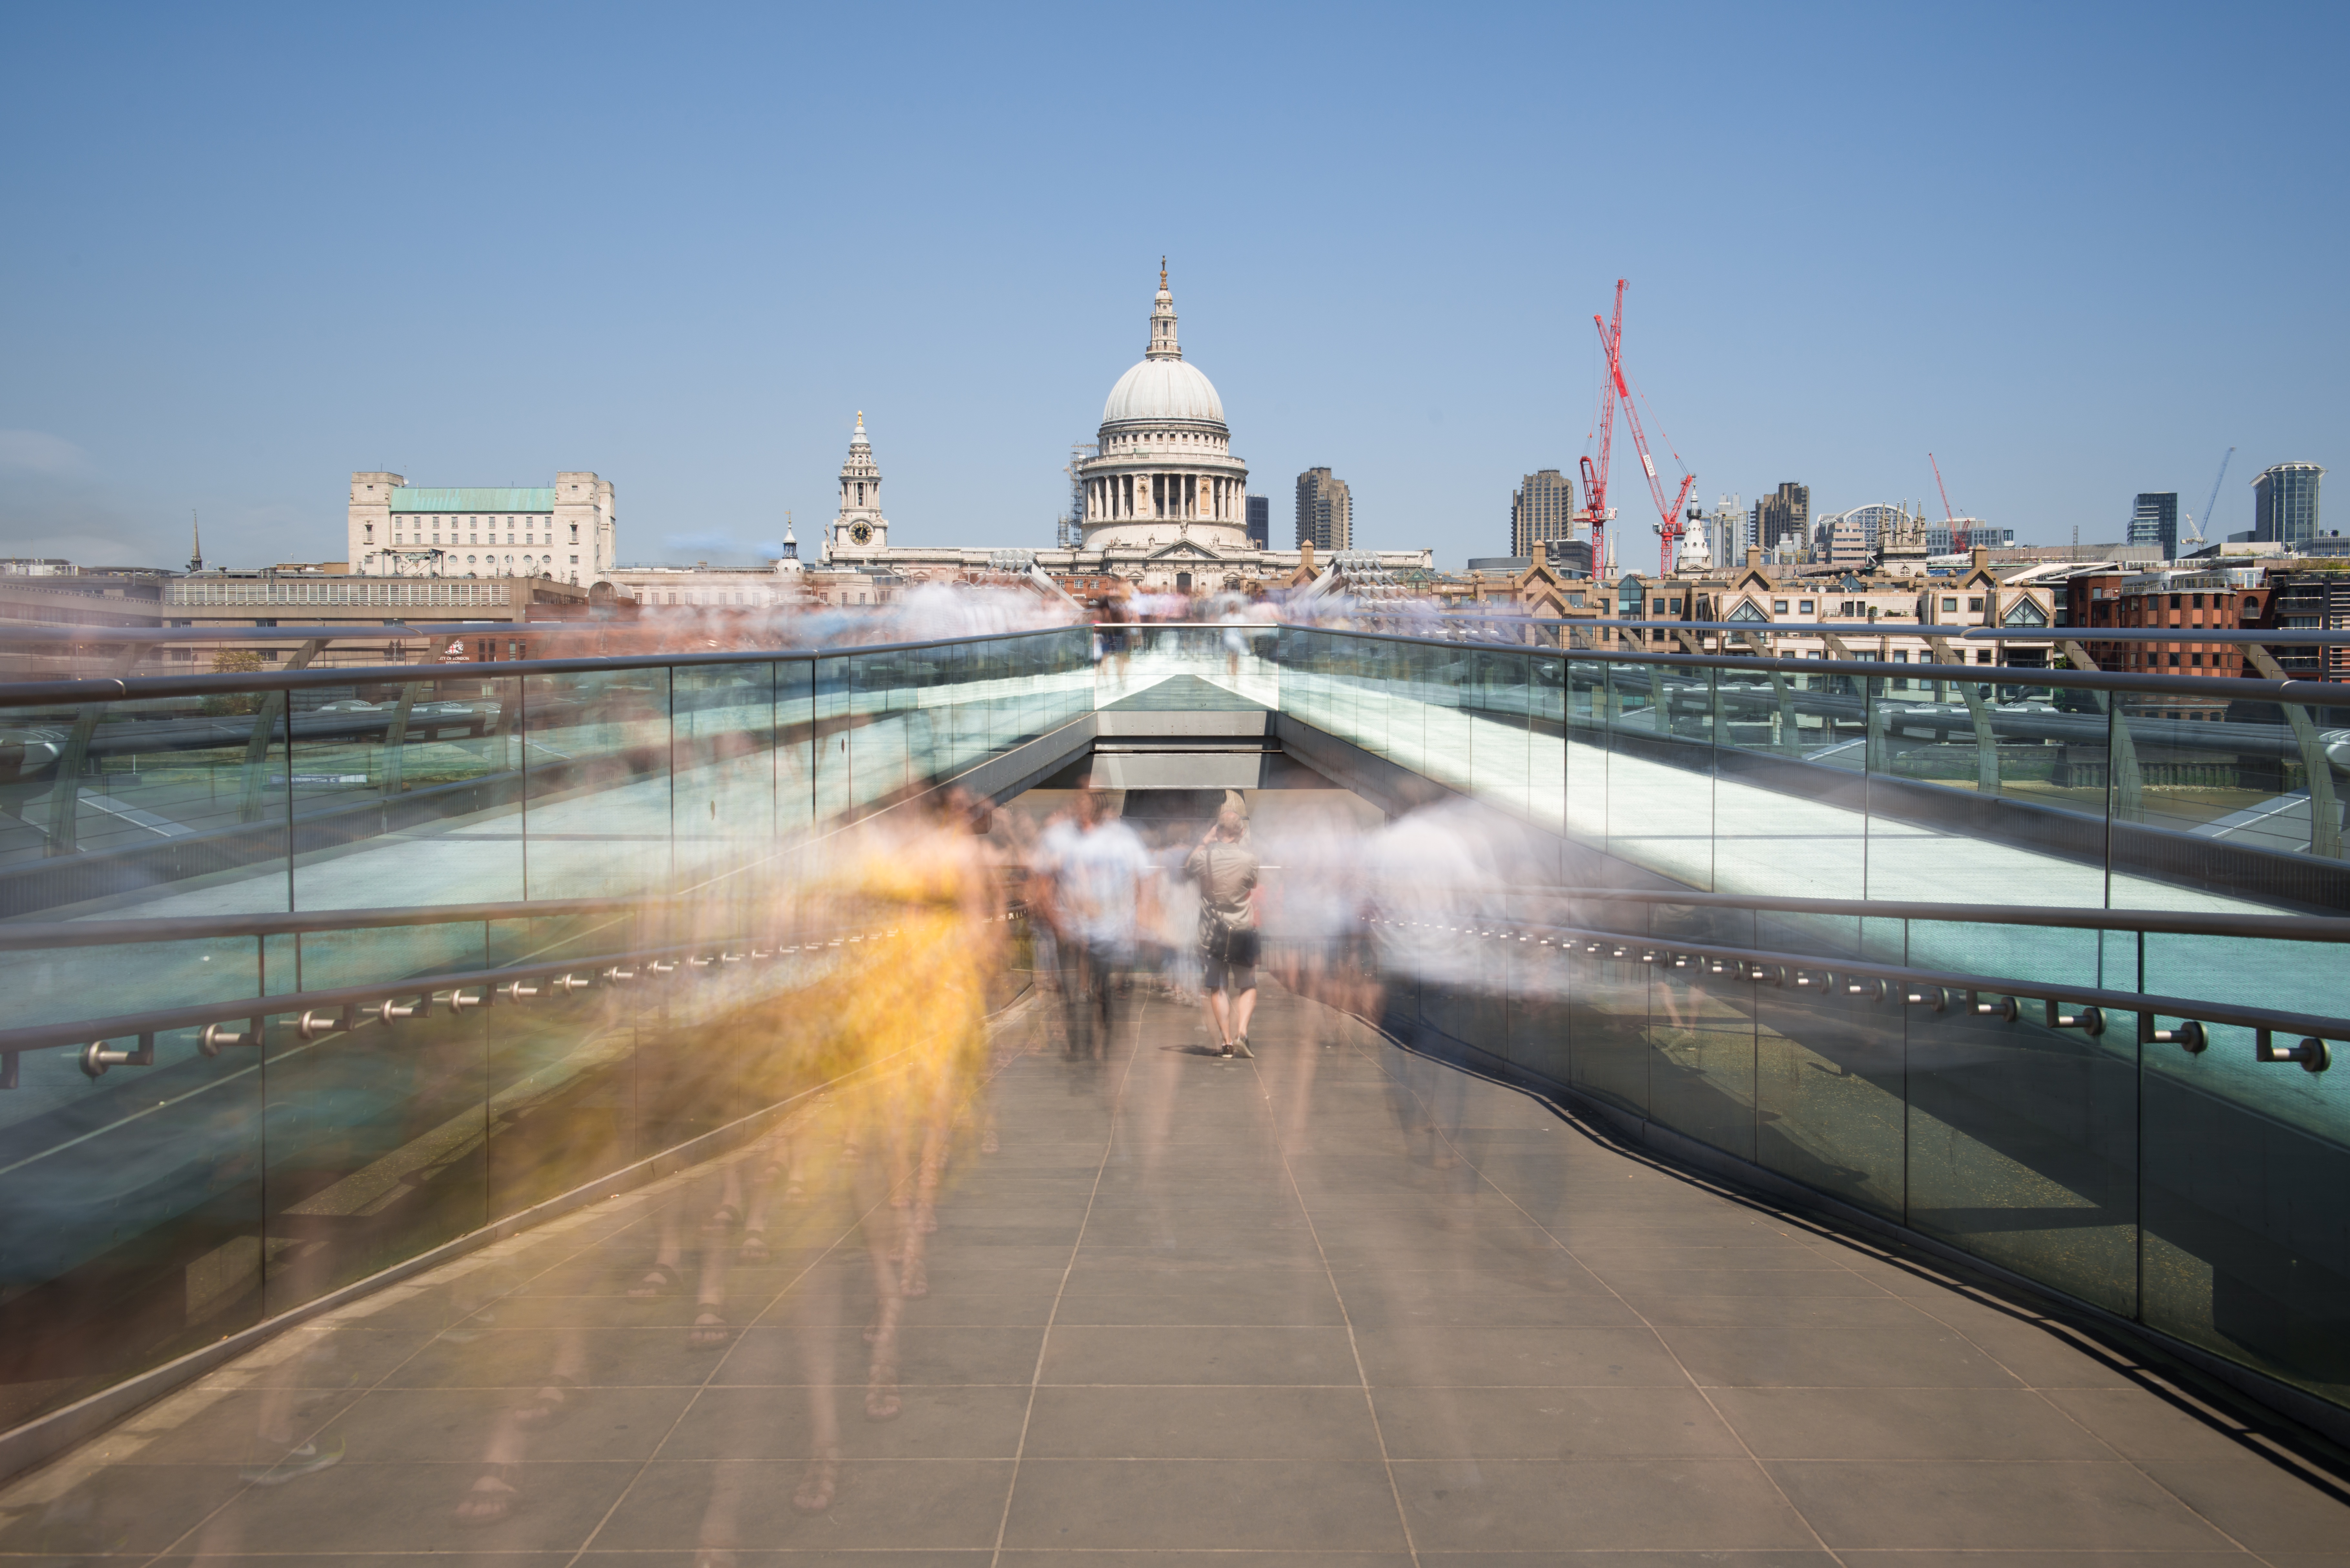
bridge, cityscape, reflection, tower, landmark, waterway